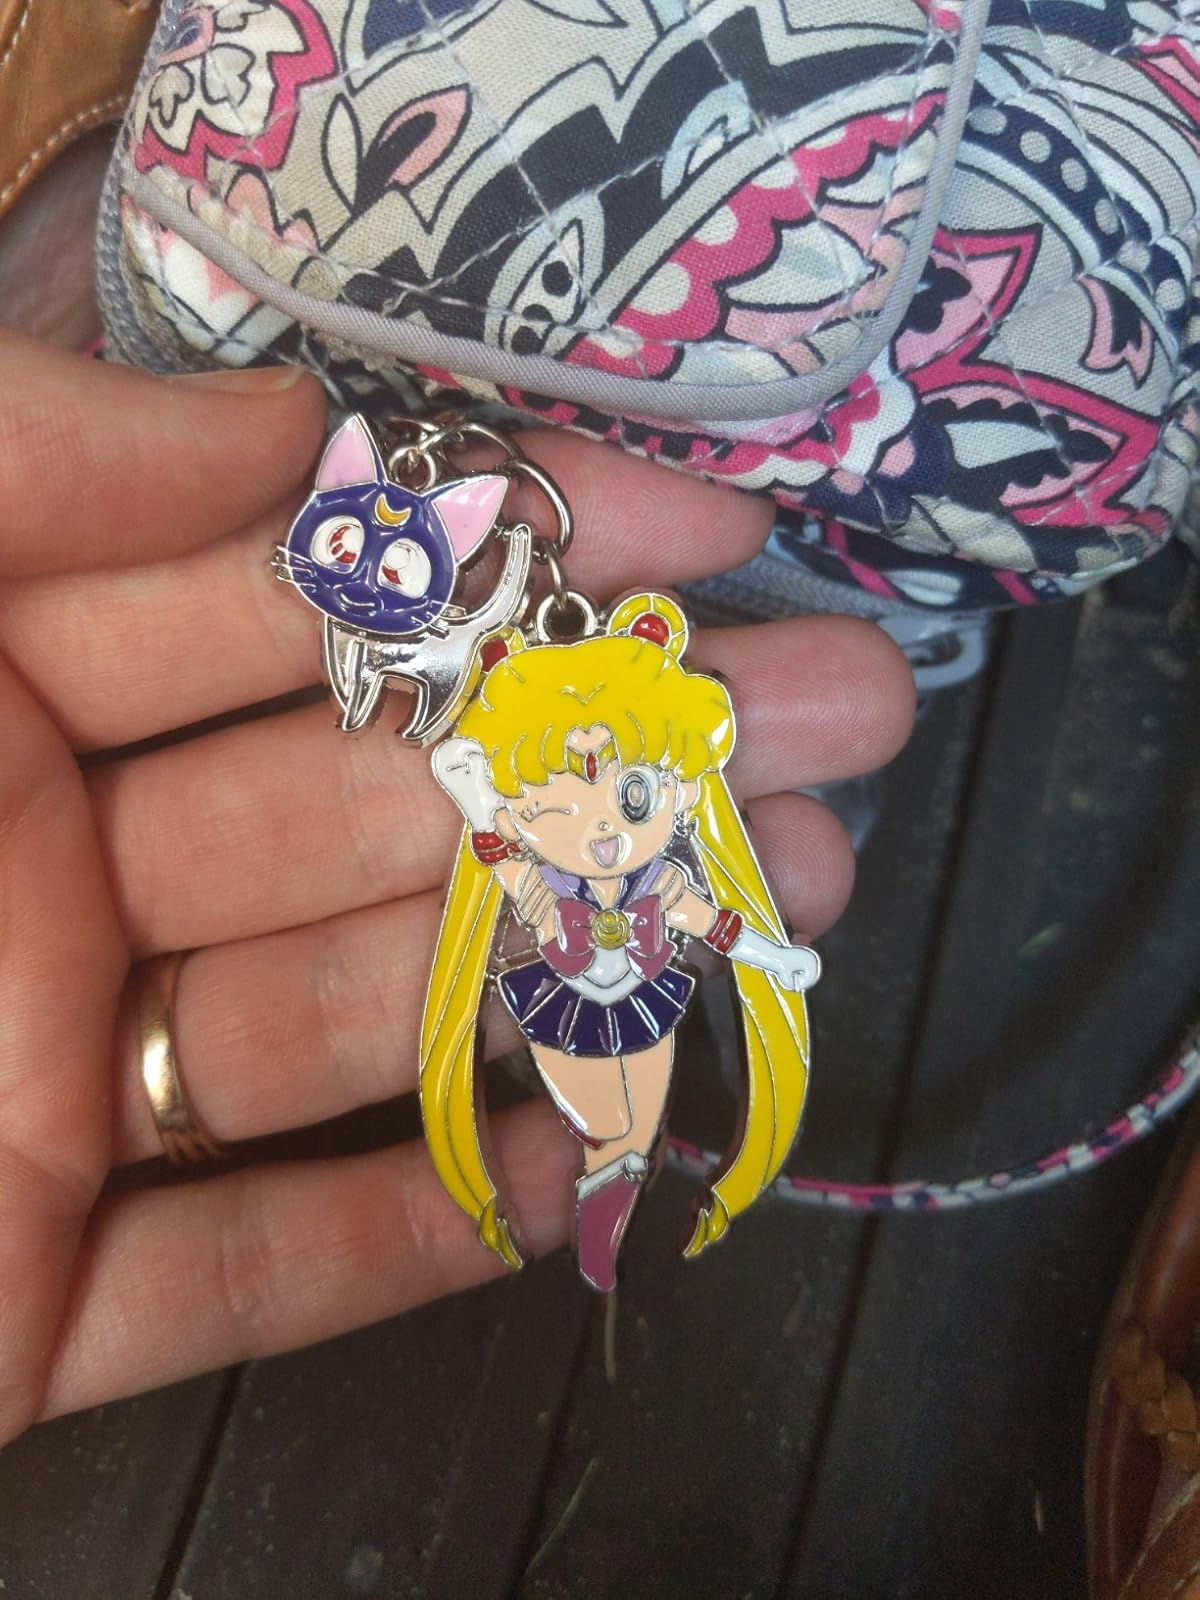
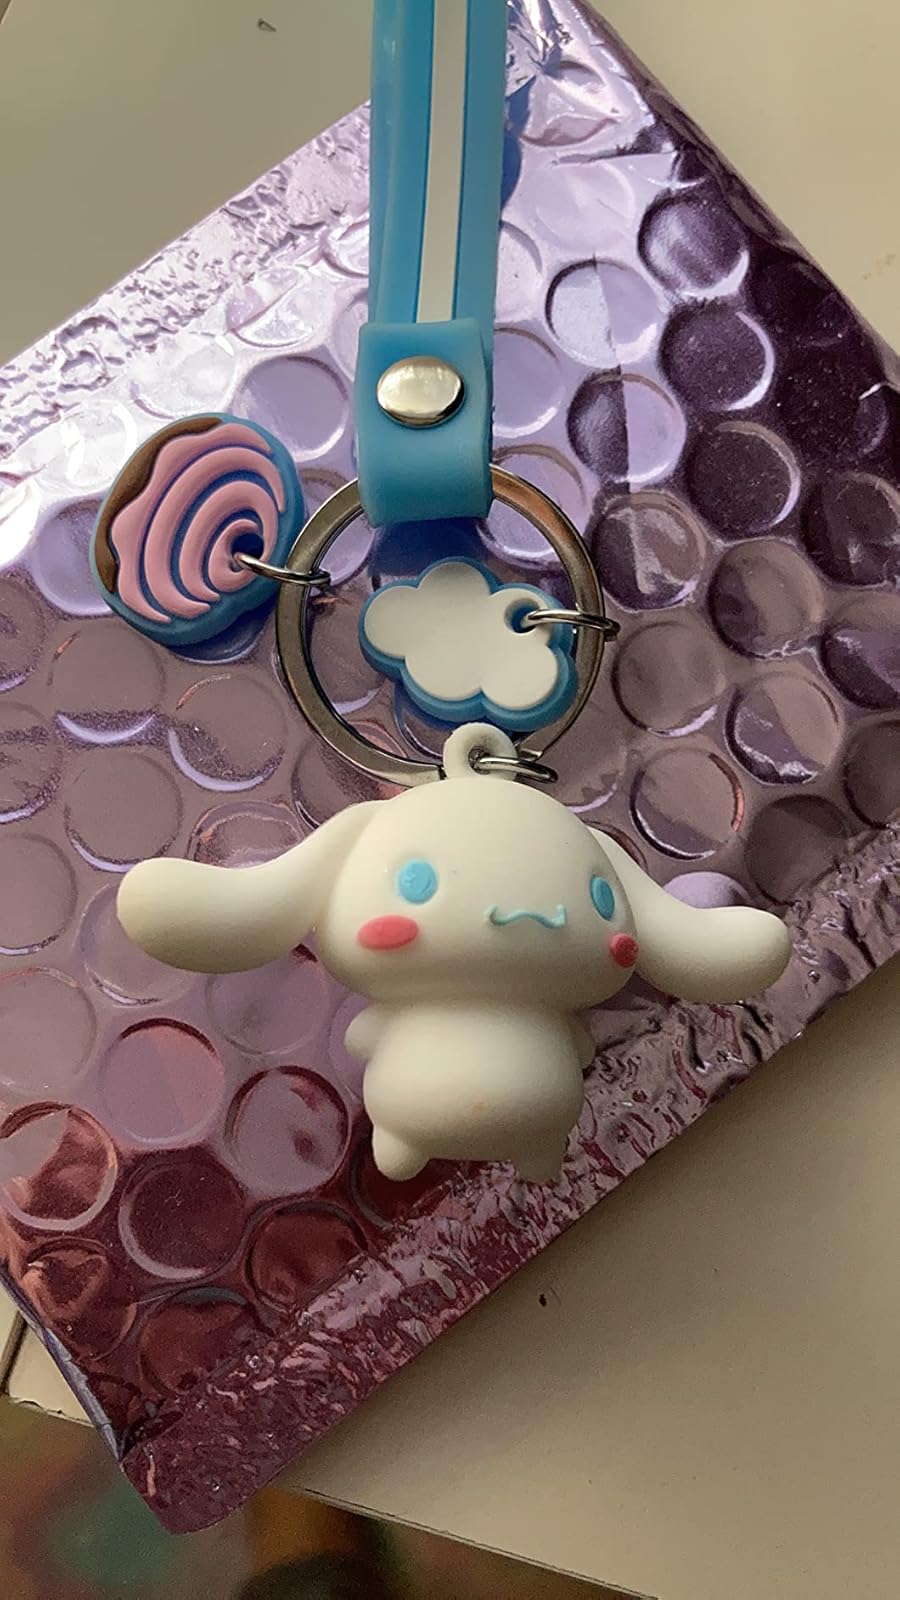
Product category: accessories_keychain
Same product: no